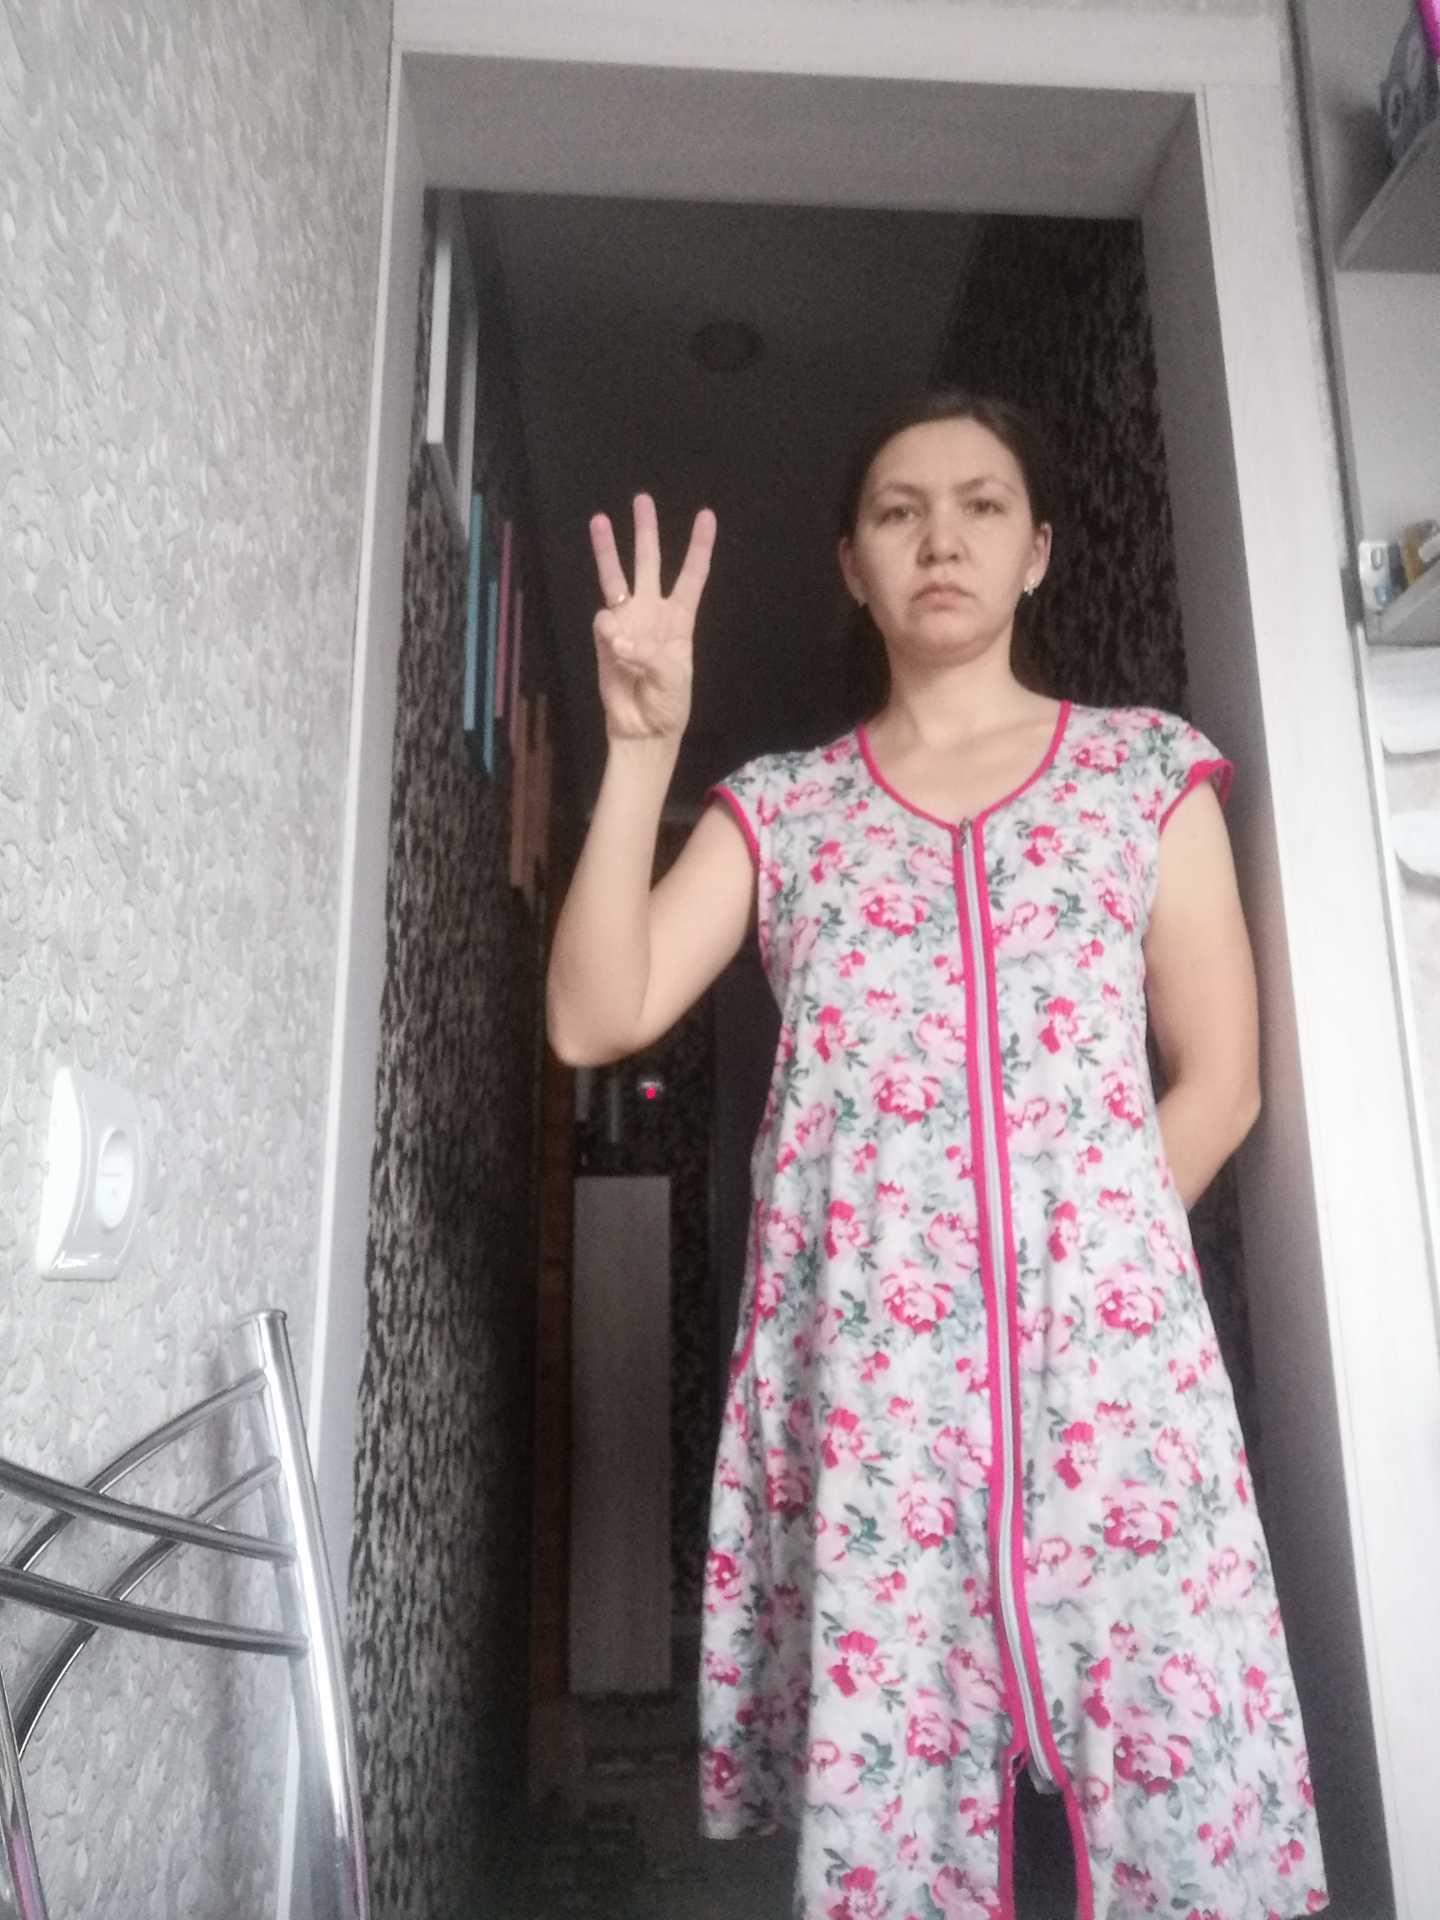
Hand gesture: three